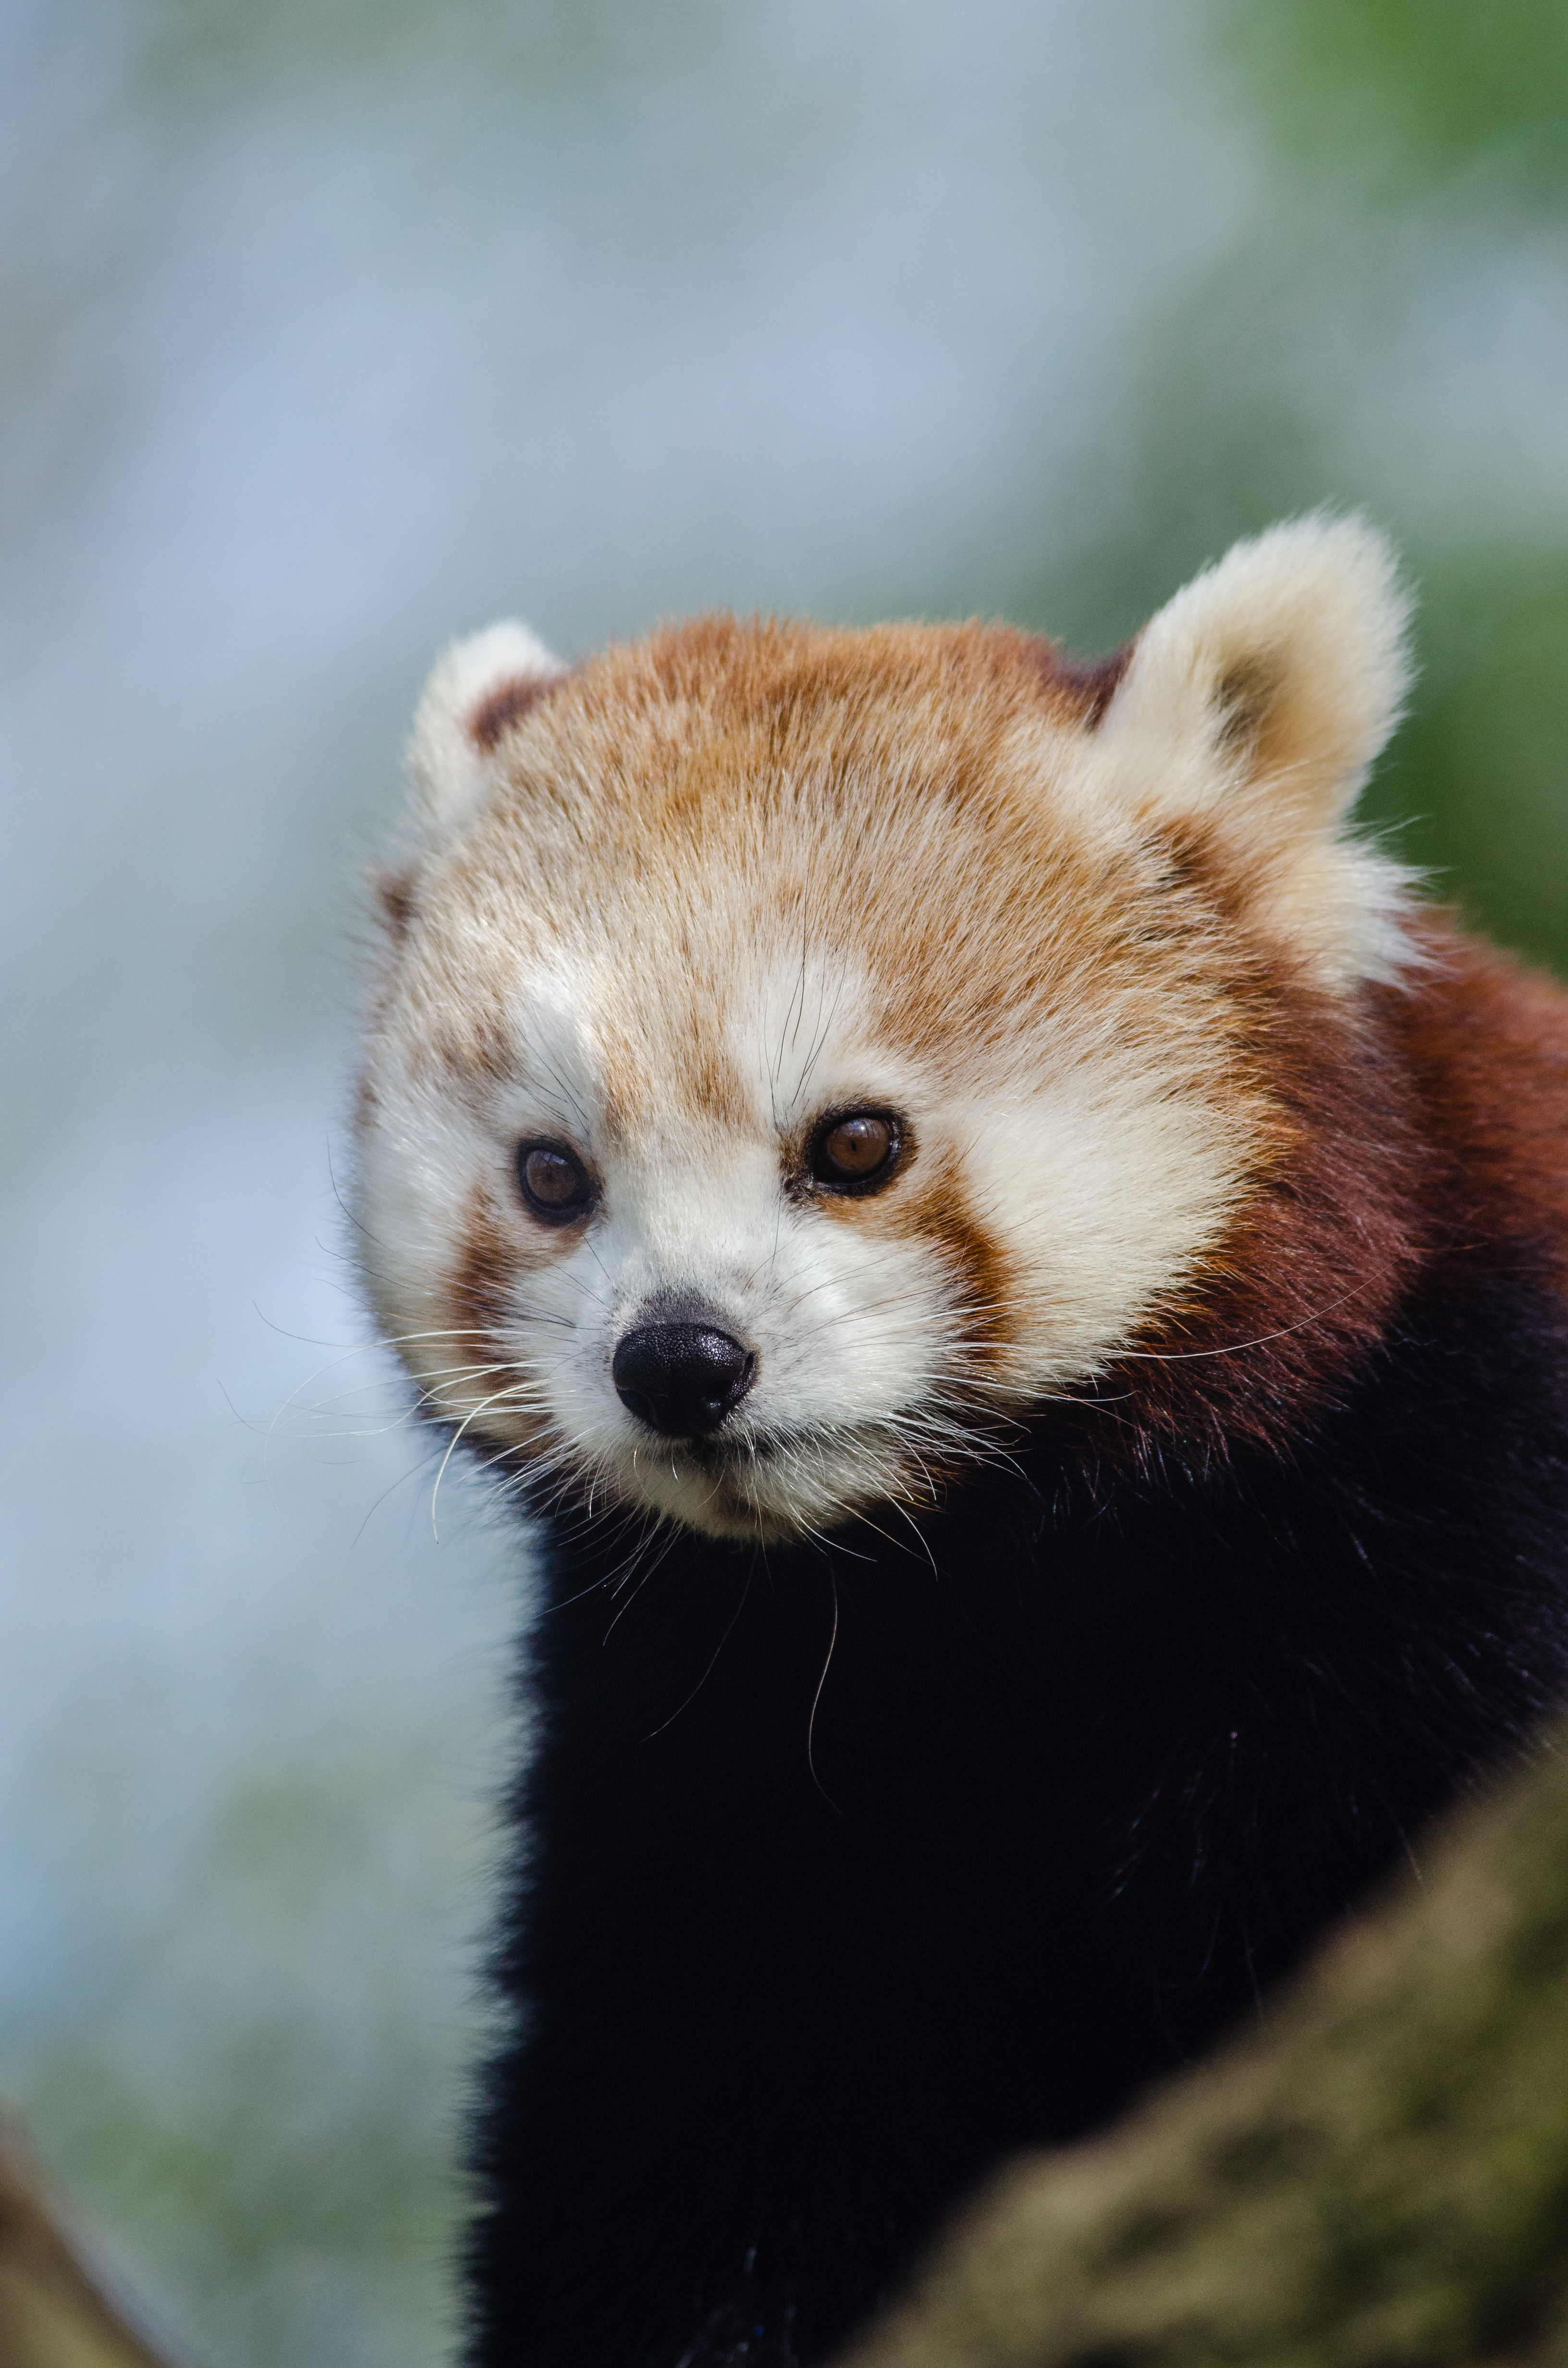
tree, bokeh, animal, cute, bear, wildlife, zoo, red, mammal, nikon, fauna, red panda, panda, whiskers, endangered, vertebrate, germany, deutschland, baum, adorable, tele, d7000, roter, kleiner, niedlich, species, tierpark, bedroht, carnivoran